McClure site

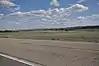
Vicinity of the McClure site

The McClure site (SITS 39HU7), formerly called the McClure Ranch, McClure Village, or Arzberger Bottoms Village is an archaeological site in rural Harding County, South Dakota, United States, containing an earth lodge village inhabited by the early Arikara during the late 17th century. It was listed on the National Register of Historic Places in 1986.